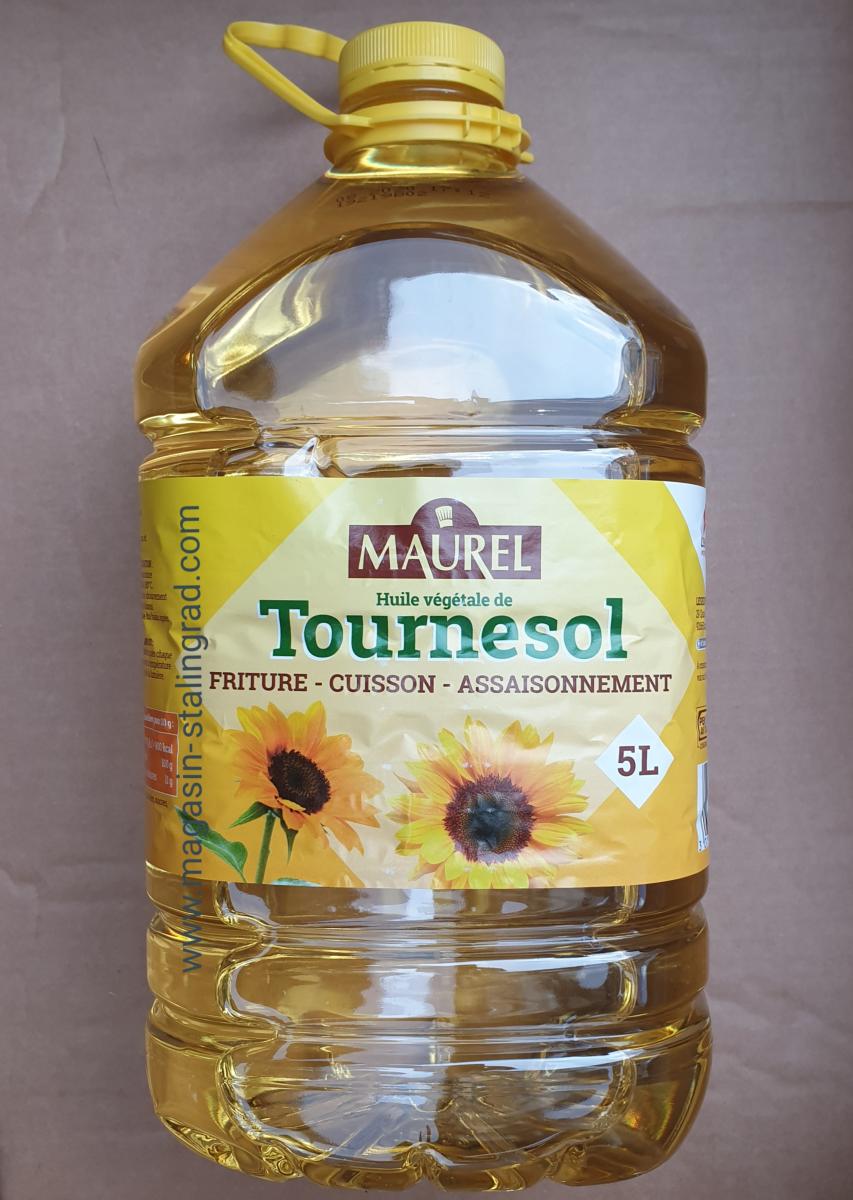
Waste category: plastic